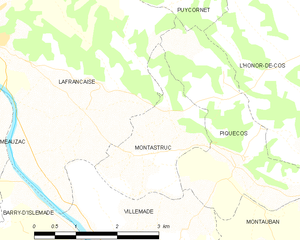
Carte des communes françaises Montastruc